Cornelia Phillips Spencer

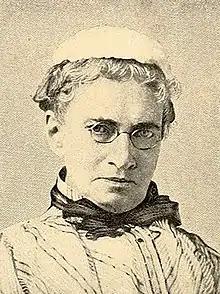
Photograph of Cornelia Phillips Spencer

Cornelia Phillips Spencer (March 20, 1825 – March 11, 1908) was a poet, social historian and journalist in North Carolina, United States, who was instrumental in reopening the University of North Carolina after a five-year shutdown during the Reconstruction era.